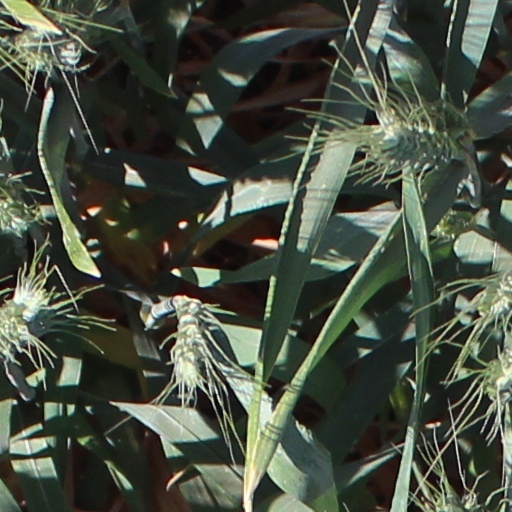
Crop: wheat